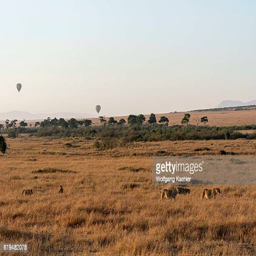
lions walking through the grasslands with hot air balloons in the background